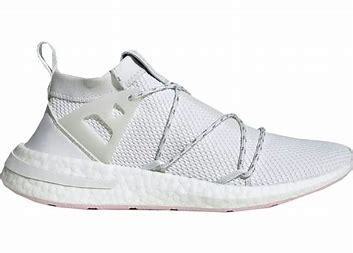
Brand: Adidas
Model: Arkyn